2018 in 100 metres

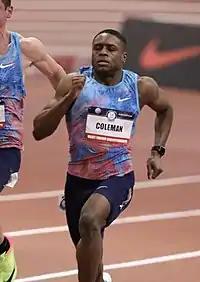
The American Christian Coleman, World Leader (WL) in 100 metres 2018 men's outdoor season.

2018 in 100 metres lists the "World Best Year Performance" in the year 2018 in both the men's and the women's 100 metres.